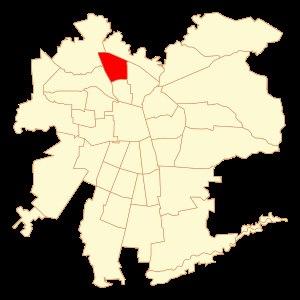
Conchalí est une des 34 communes de la capitale Santiago elle-même située dans la zone centrale du Chili. La commune se trouve à la périphérie nord de Santiago. En 2012, sa population s'élevait à 121 118 habitants. La superficie de la commune est de 11 km². La commune est créée en 1927. Le peuplement du territoire débute au XXᵉ siècle avec l'arrivée de nombreux migrants entre 1907 et 1960 qui construisent, faute de logements disponibles, des maisons de fortune sur des terres agricoles à la périphérie de la capitale qui sont occupées sans permission.